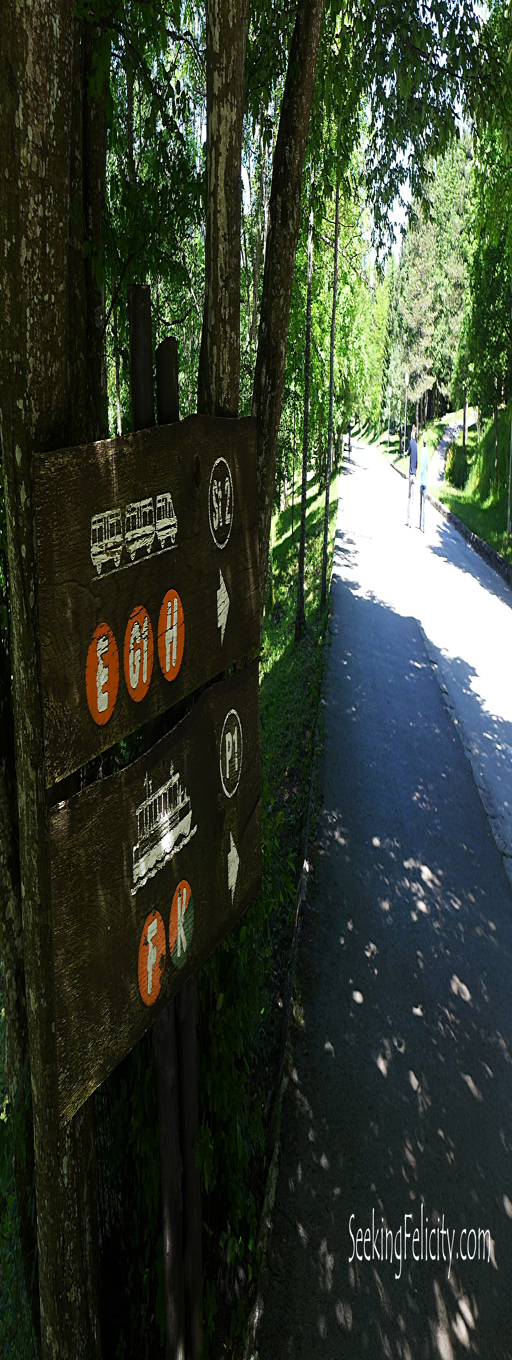
paths are clearly marked with signs like this .